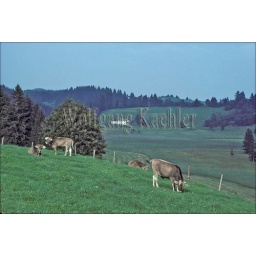
West germany, bavaria, cows grazing in a field